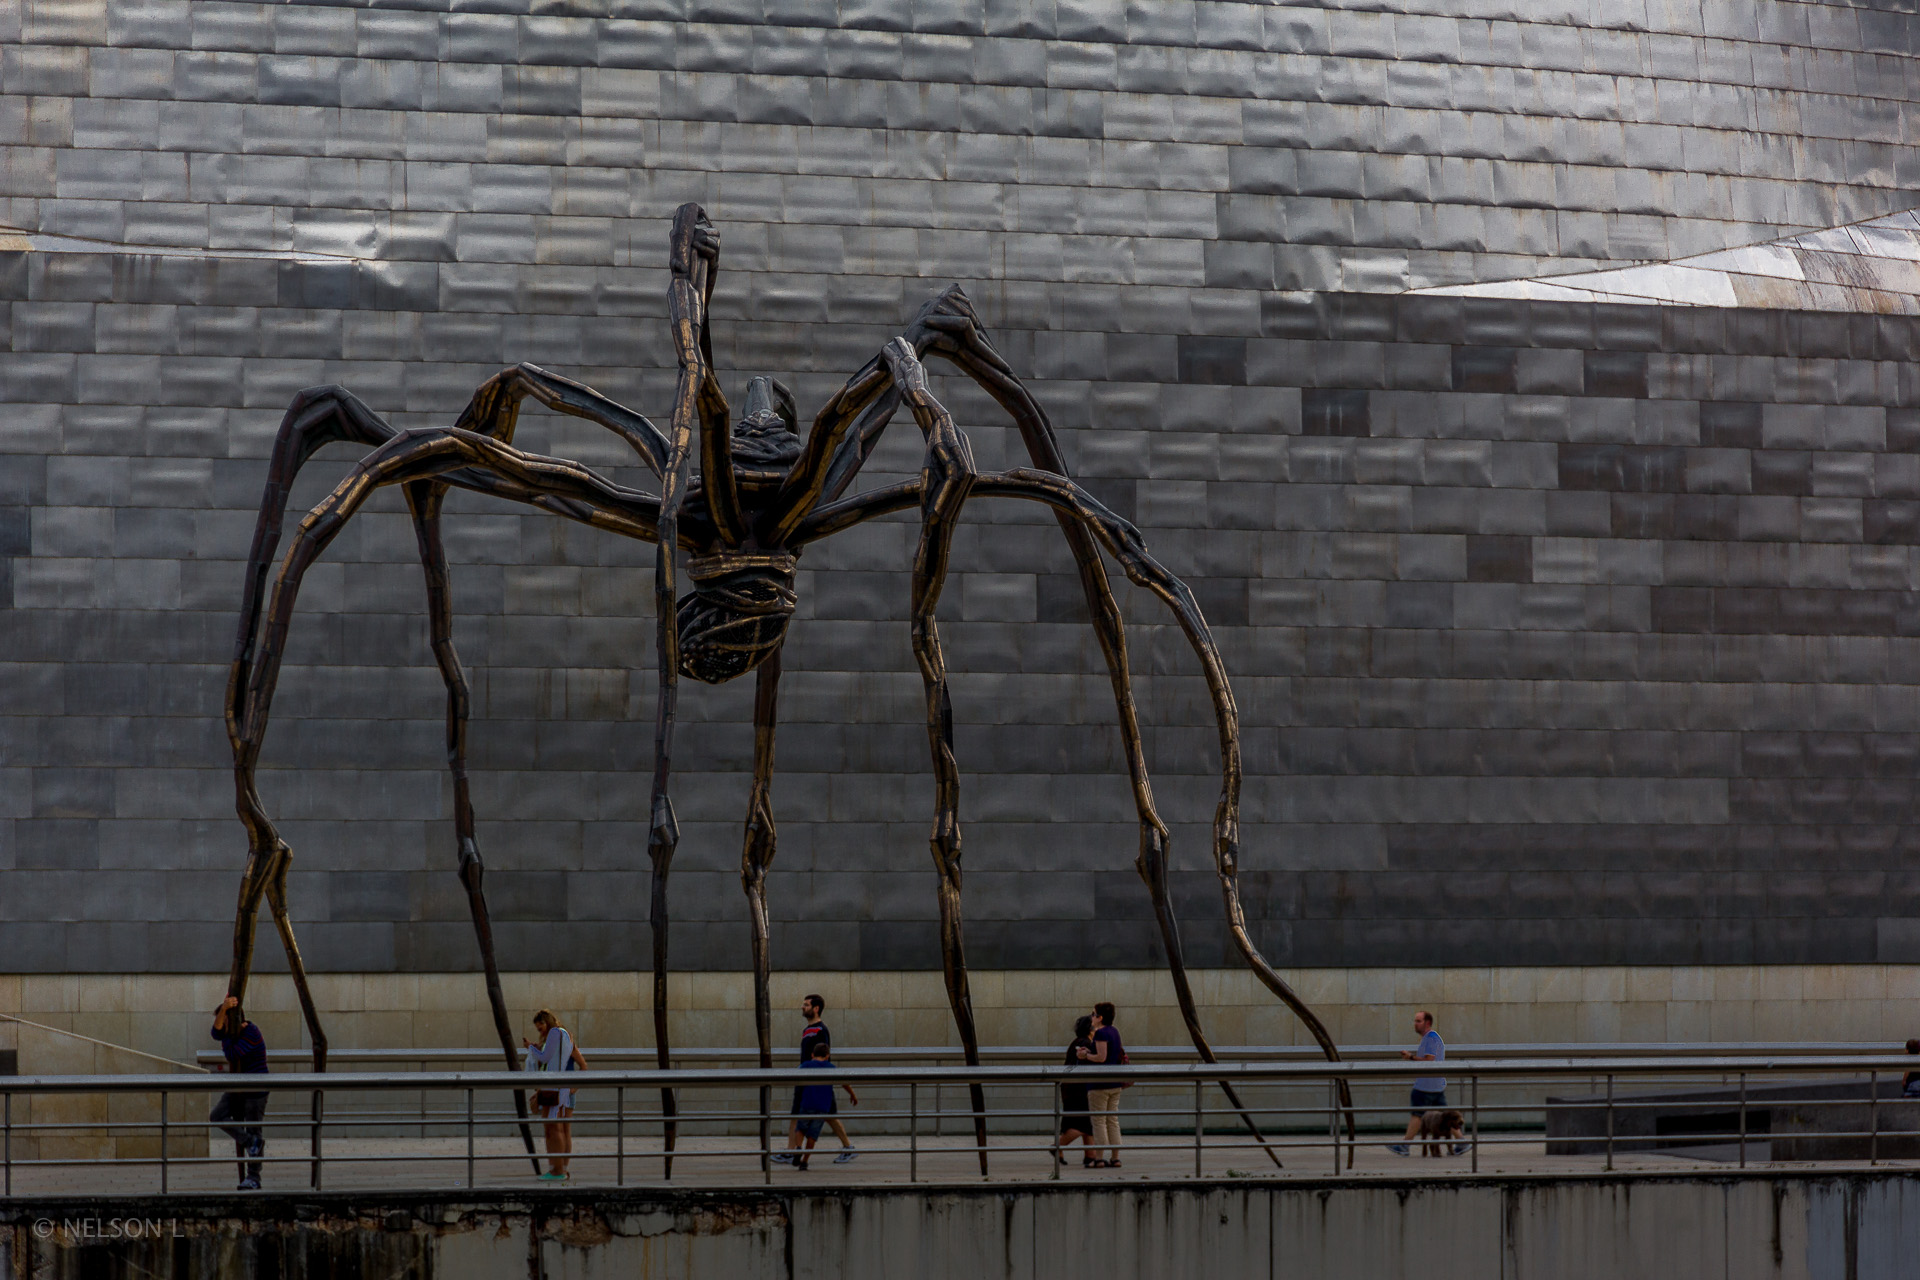
beach, landscape, water, nature, light, architecture, people, wood, girl, woman, sunset, white, street, night, camera, photography, flower, city, urban, wall, film, photo, vacation, travel, explore, portrait, food, museum, cat, nyc, macro, show, canon, holiday, professional, nikon, black, garden, trip, football, flowers, photos, flickr, bw, blackandwhite, sculpture, family, candid, hdr, art, spain, best, fun, friends, hot, party, museo, new, iron, famous, interesting, test, most, popular, frias, search, pirineus, bilbao, espana, guggenheim, paisbasco, urban area